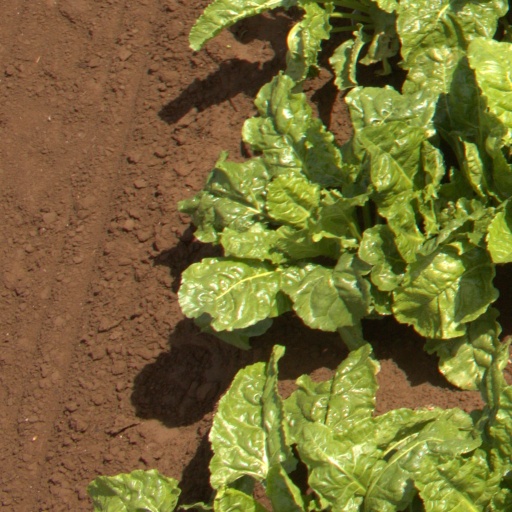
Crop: sugar beet